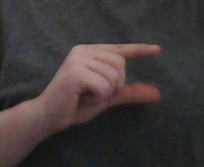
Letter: dal